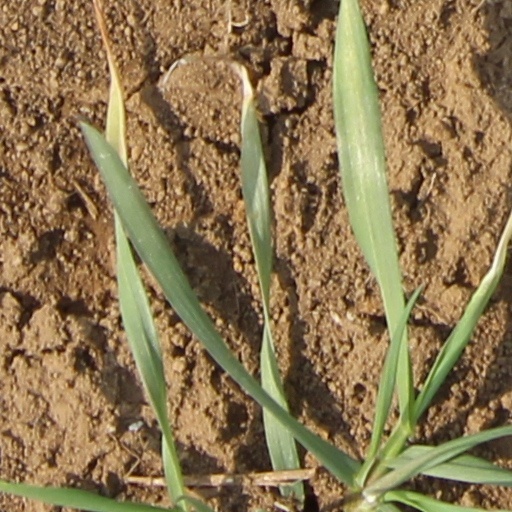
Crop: wheat